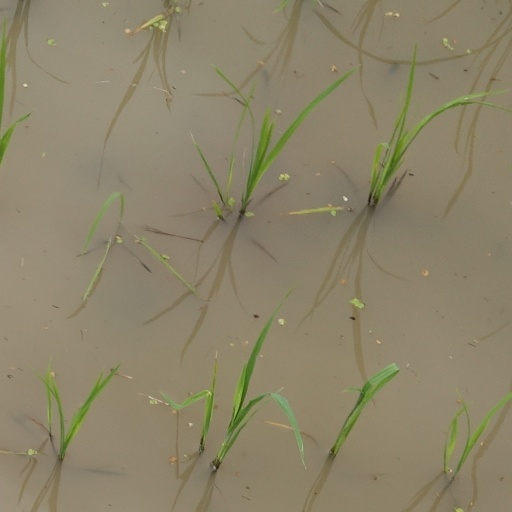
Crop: rice